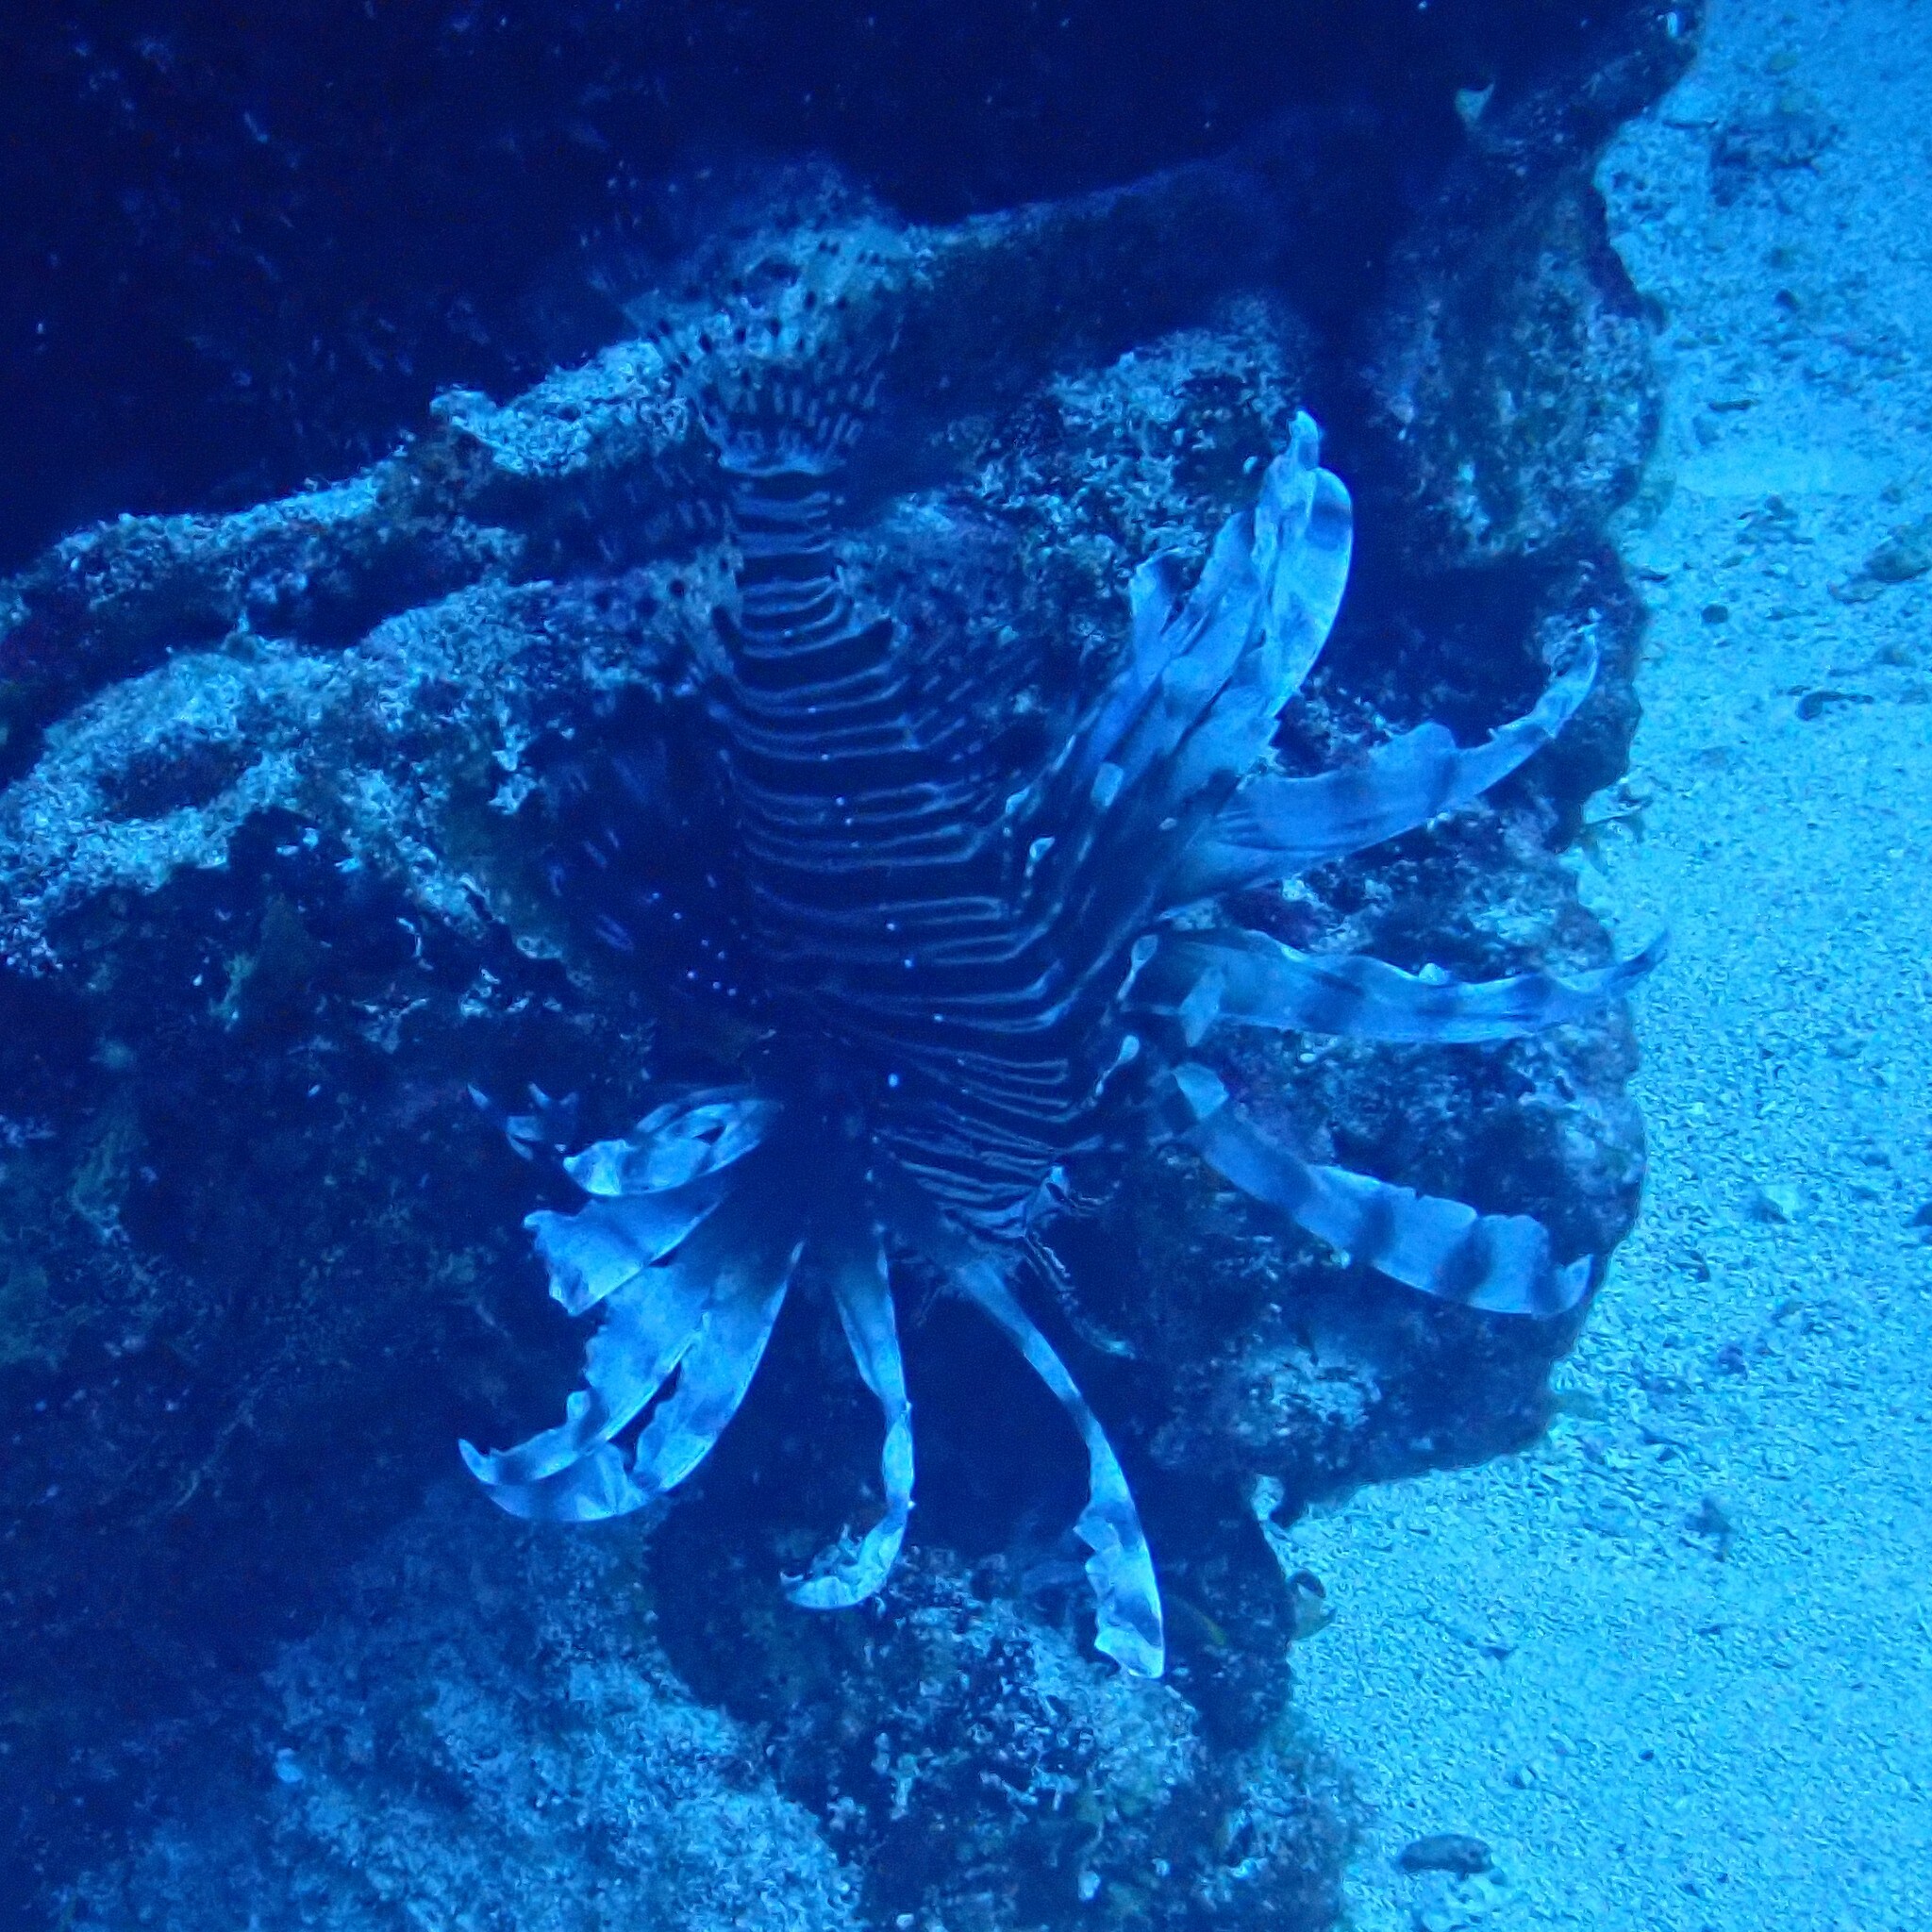
Pterois volitans (Red Lionfish)